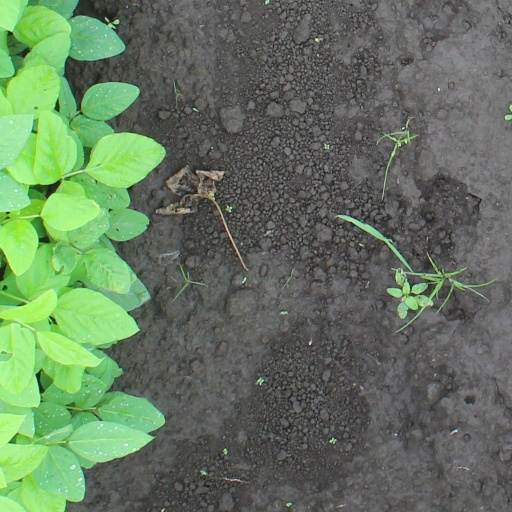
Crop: soybean